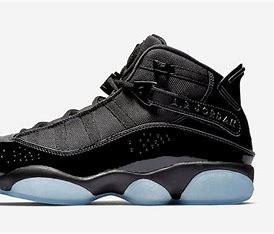
Brand: Jordan
Model: 6 Rings